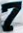
Number: 7